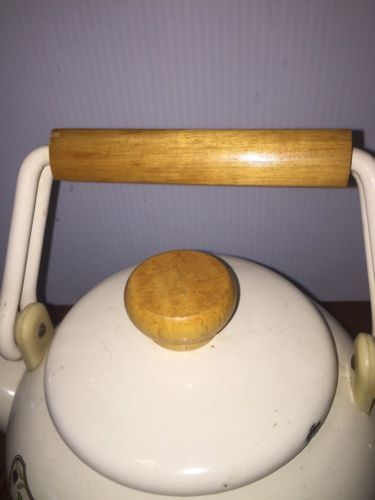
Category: kettle